Foreign policy of Charles de Gaulle

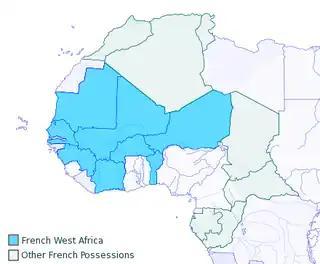
French West Africa before it broke into smaller independent states.

French conservatives were disillusioned with the colonial experience after the disasters in Indochina and Algeria. They wanted to cut all ties to the numerous colonies in French Sub-Saharan Africa. During the war, had successfully based his Free France movement and the African colonies. After a visit in 1958, he made a commitment to make sub-Saharan French Africa a major component of his foreign-policy. All the colonies in 1958, except Guinea, voted to remain in the French Community, with representation in Parliament and a guarantee of French aid. In practice, nearly all the colonies became independent in the late 1950s, but maintained very strong connections. Under close supervision from the president, French advisors played a major role in civil and military affairs, thwarted coups, and, occasionally, replaced upstart local leaders. The French colonial system had always been based primarily on local leadership, in sharp contrast to the situation in British colonies. The French colonial goal had been to assimilate the natives into mainstream French culture, with a strong emphasis on the French language. From 's point of view, close association gave legitimacy to his visions of global client grandeur, certified his humanitarian credentials, provided access to oil, uranium and other minerals, and provided a small but steady market for French manufacturers. Above all it guaranteed the vitality of French language and culture in a large slice of the world that was rapidly growing in population. De Gaulle's successors Georges Pompidou (1969–74) and Valéry Giscard d'Estaing (1974-1981) continued 's African policy. It was supported with French military units, and a large naval presence in the Indian Ocean. Over 260,000 Frenchmen worked in Africa, focused especially on delivering oil supplies. There was some effort to build up oil refineries and aluminum smelters, but little effort to develop small-scale local industry, which the French wanted to monopolize for the mainland. Senegal, Ivory Coast, Gabon, and Cameroon were the largest and most reliable African allies, and received most of the investments. During the Nigerian Civil War (1967–1970), France supported breakaway Biafra, but only on a limited scale, providing mercenaries and obsolete weaponry. De Gaulle's goals were to protect its nearby ex-colonies from Nigeria, to stop Soviet advances, and to acquire a foothold in the oil-rich Niger delta.